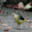
Label: bird